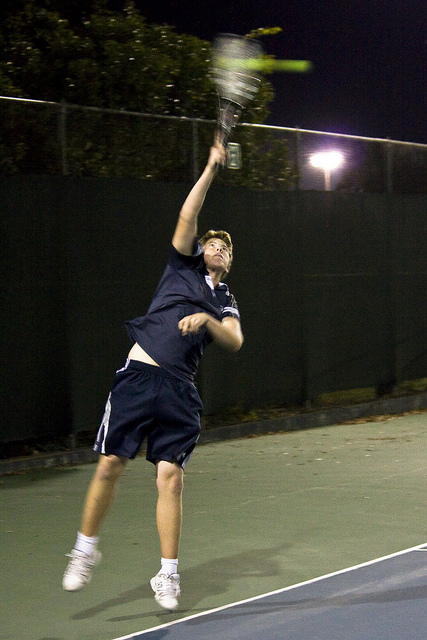
người đàn ông áo đen đang cầm vợt tennis thi đấu trên sân